Hix-Blackwell House

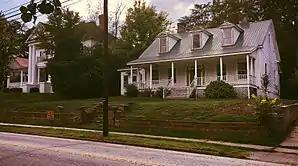

The Hix-Blackwell House is among the oldest dwellings in the U.S. city of Laurens, South Carolina. This house has been the residence of one of the earliest merchants in the city of Laurens, American Civil War veterans, a prominent lawyer and legislator, and their families. It is a key contributing resource for the South Harper Historic District.